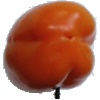
Label: orange_pepper